Caren Miosga (talk show)

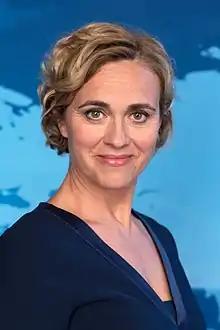
Presenter Caren Miosga

Caren Miosga is a weekly German political talk show broadcast on Das Erste. It is named after the moderator Caren Miosga, who is well known for her previous role as a news anchor of "Tagesthemen".